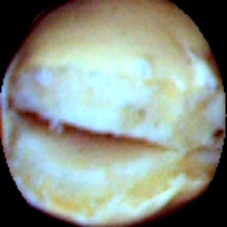
Label: Broken